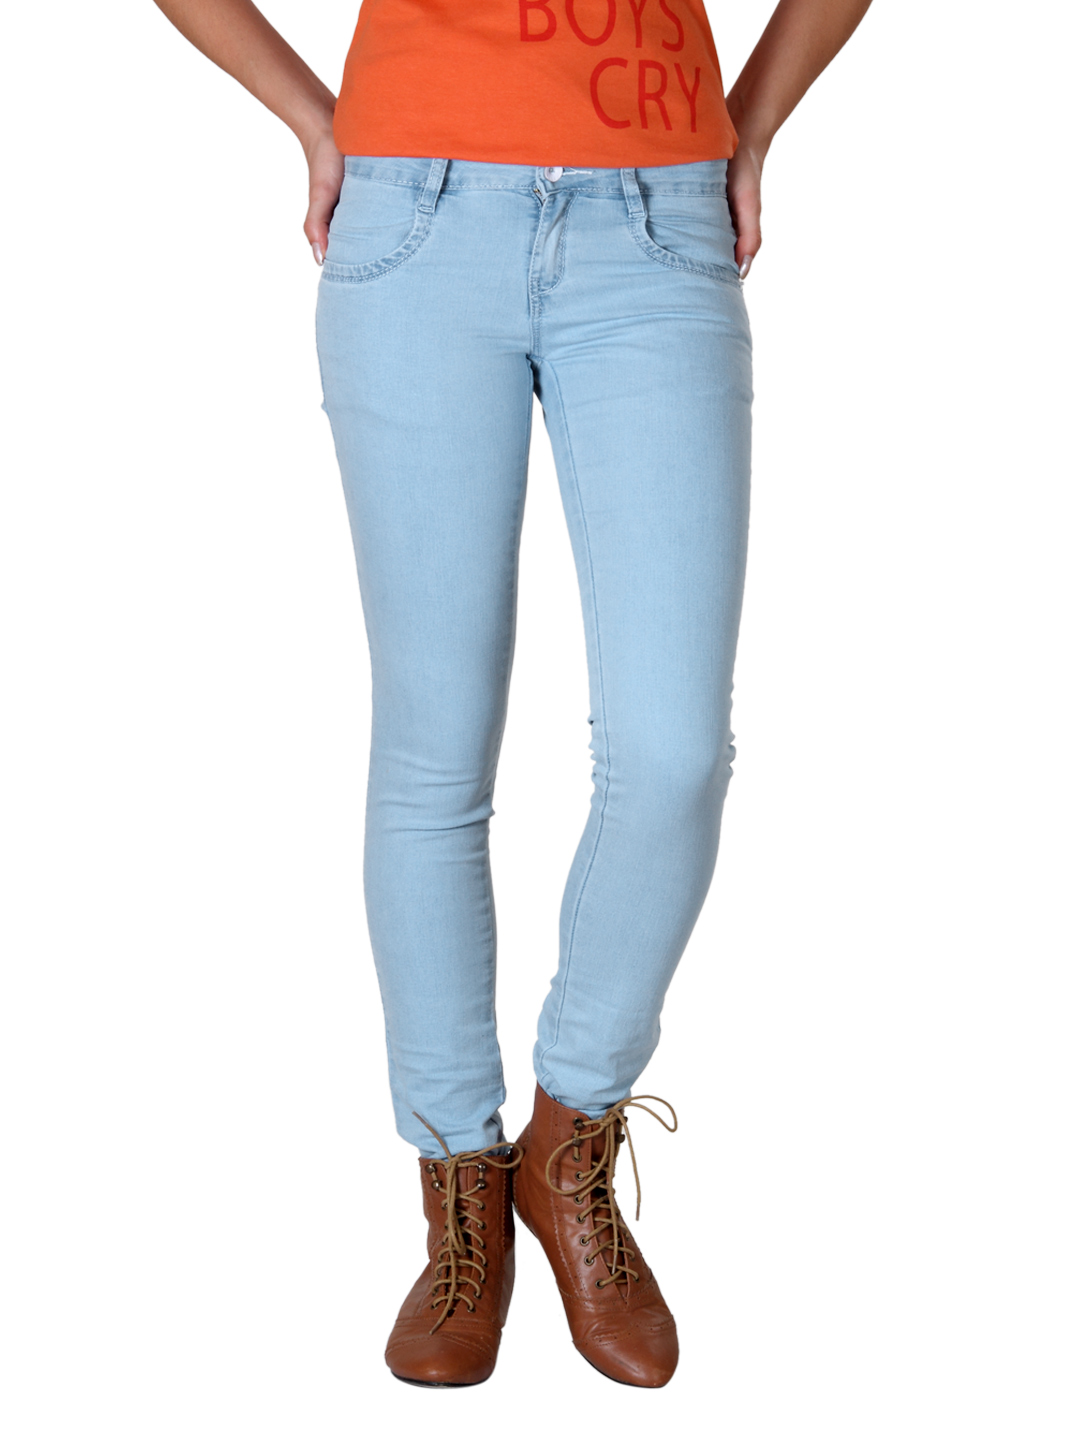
Kraus Jeans Women Blue Jeggings
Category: Apparel / Bottomwear / Jeggings
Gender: Women
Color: Blue
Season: Summer 2010
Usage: Casual